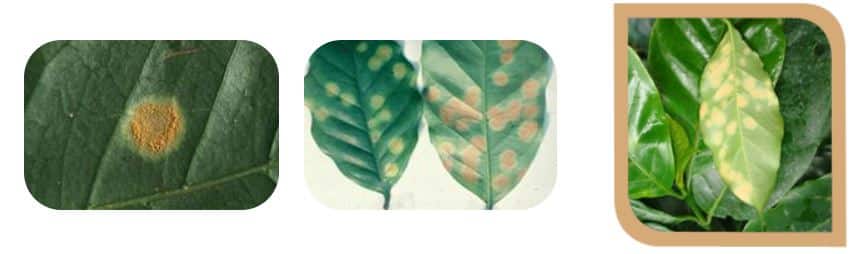
Plant: Coffee
Disease: coffee leaf rust